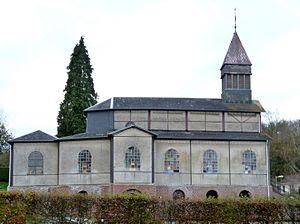
Église Saint-Jean-Baptiste
Triquerville est une ancienne commune française, située dans le département de la Seine-Maritime en région Normandie.